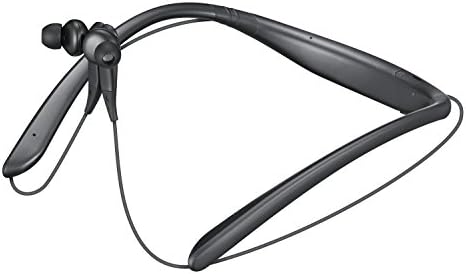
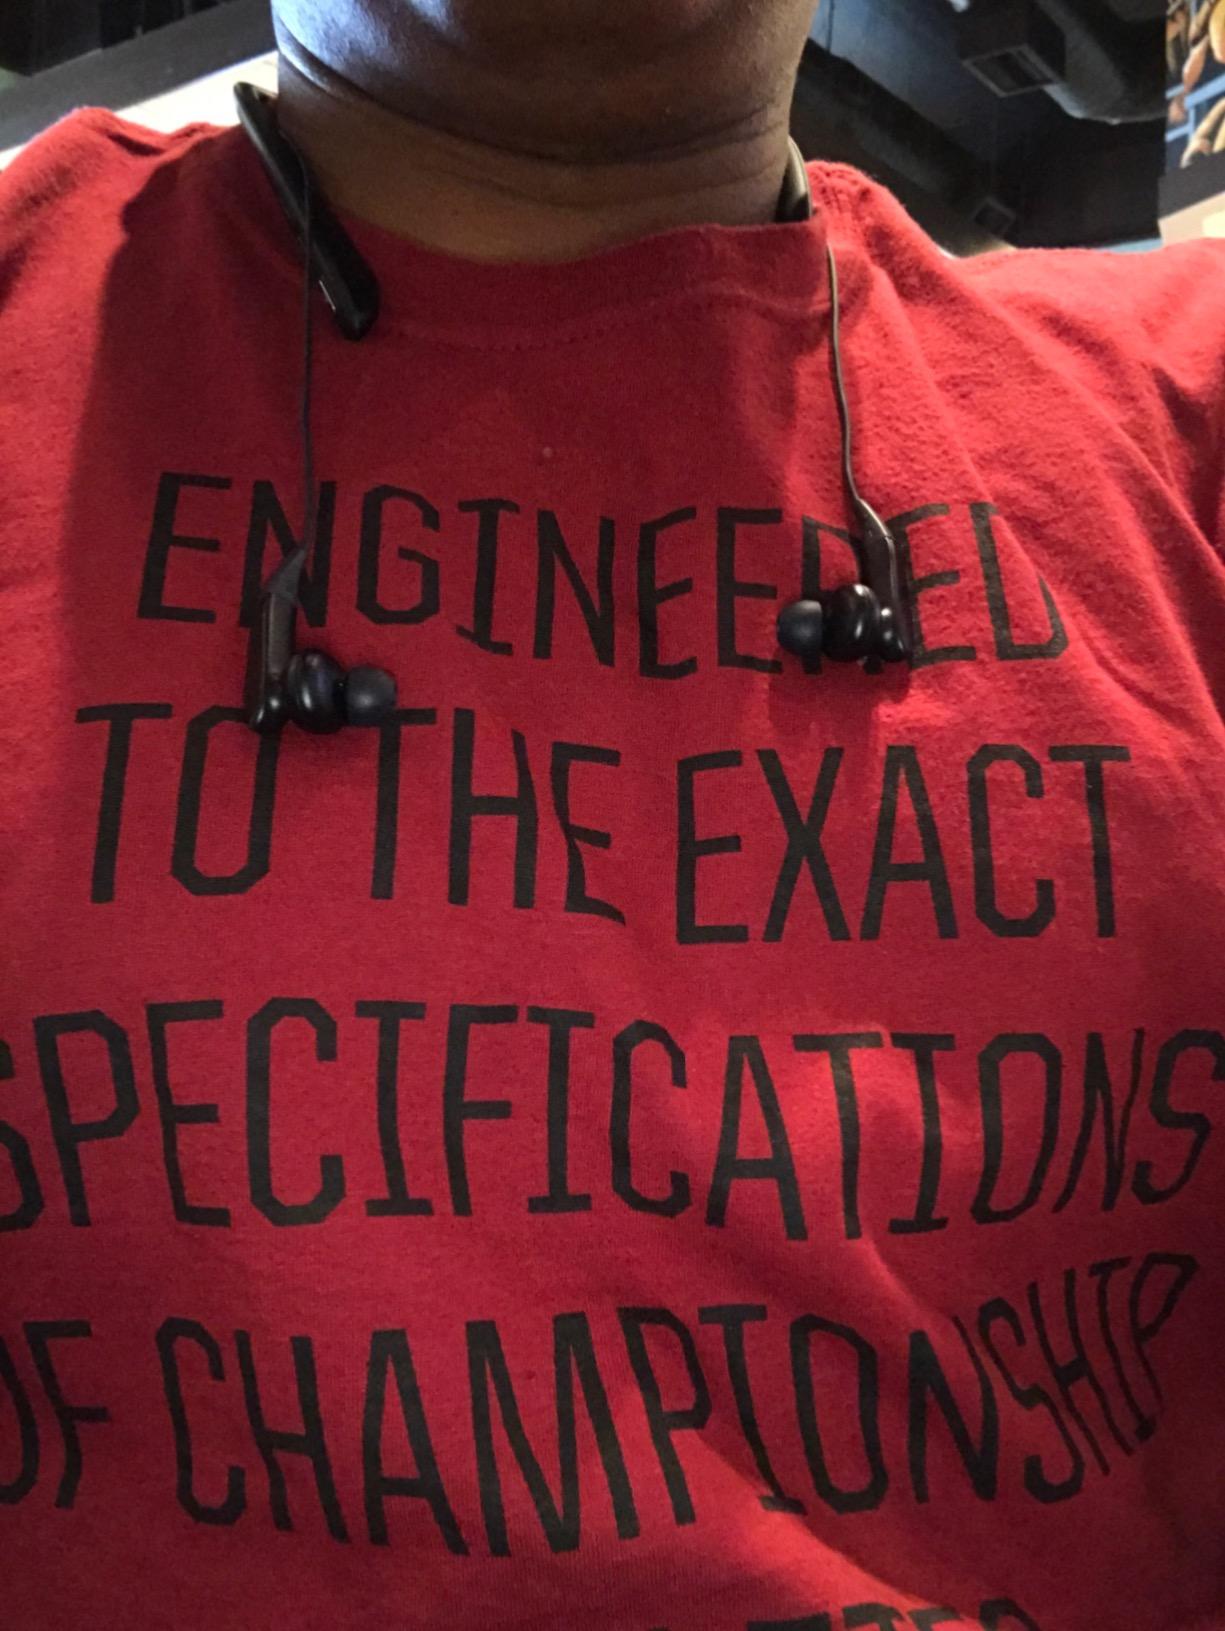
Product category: headphones
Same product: yes